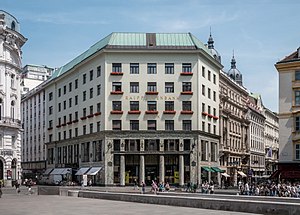
Adolf Loos
Looshaus på Michaelerplatz, Wien.
Adolf Loos var en østrigsk arkitekt og kulturkritiker, hovedsagelig virksom i Wien.